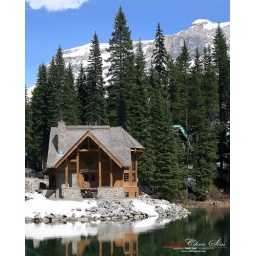
a house in forest